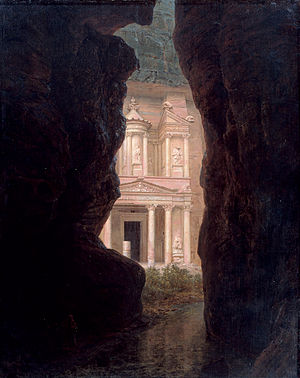
Frederic Edwin Church / Galleri
Frederick Edwin Church var en nordamerikansk landskabsmaler.